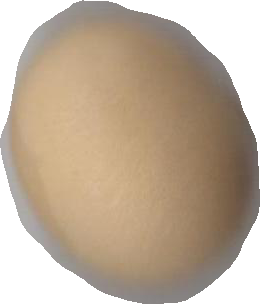
Variety: Grobogan